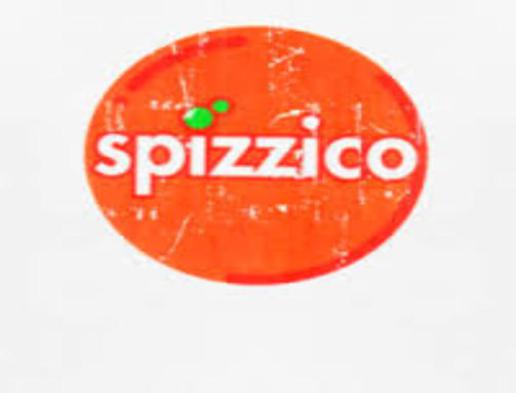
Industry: Food